Quadrilatero

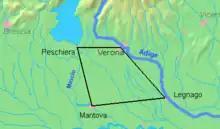
The four fortresses of the "Quadrilatero".

The Quadrilatero (for greater specificity often called the "Quadrilateral fortresses") is the traditional name of a defensive system of the Austrian Empire in the Lombardy-Venetia region of Italy, which connected the fortresses of Peschiera, Mantua, Legnago and Verona between the Mincio, the Po, and the Adige Rivers. The name refers to the fact that on a map the fortresses appear to form the vertices of a quadrilateral. In the period between the end of the Napoleonic Wars and the Revolutions of 1848, they were the only fully modernized and armed fortresses within the Empire.